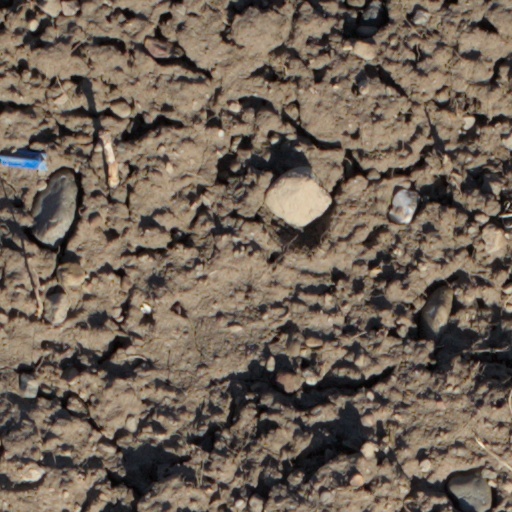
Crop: wheat